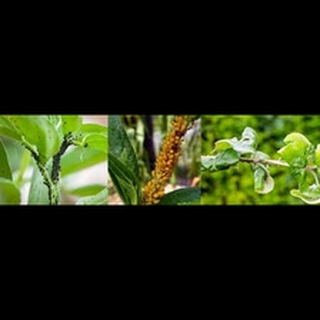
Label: wheat_aphid